Kingston Mills

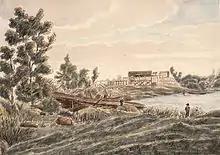
"Kingston Mills". Watercolor by James Pattison Cockburn, ca. 1830

Kingston Mills developed because of a series of falls (known as Cataraqui Falls) on the Cataraqui River. In 1784, a grist mill and saw mill were built by the British government on the falls to serve the residents of the growing Loyalist settlement at Cataraqui, now Kingston. Under orders from Major John Ross who was in charge of the Cataraqui settlement, Lieutenant David Brass of Butler's Rangers built a road to the falls from Cataraqui. This was the first road built in Upper Canada. "King's Mill", the area's original name, became a major location for settlers to bring produce for processing. Several mills were built over the years; the structures were often damaged by fire or water, or left abandoned.